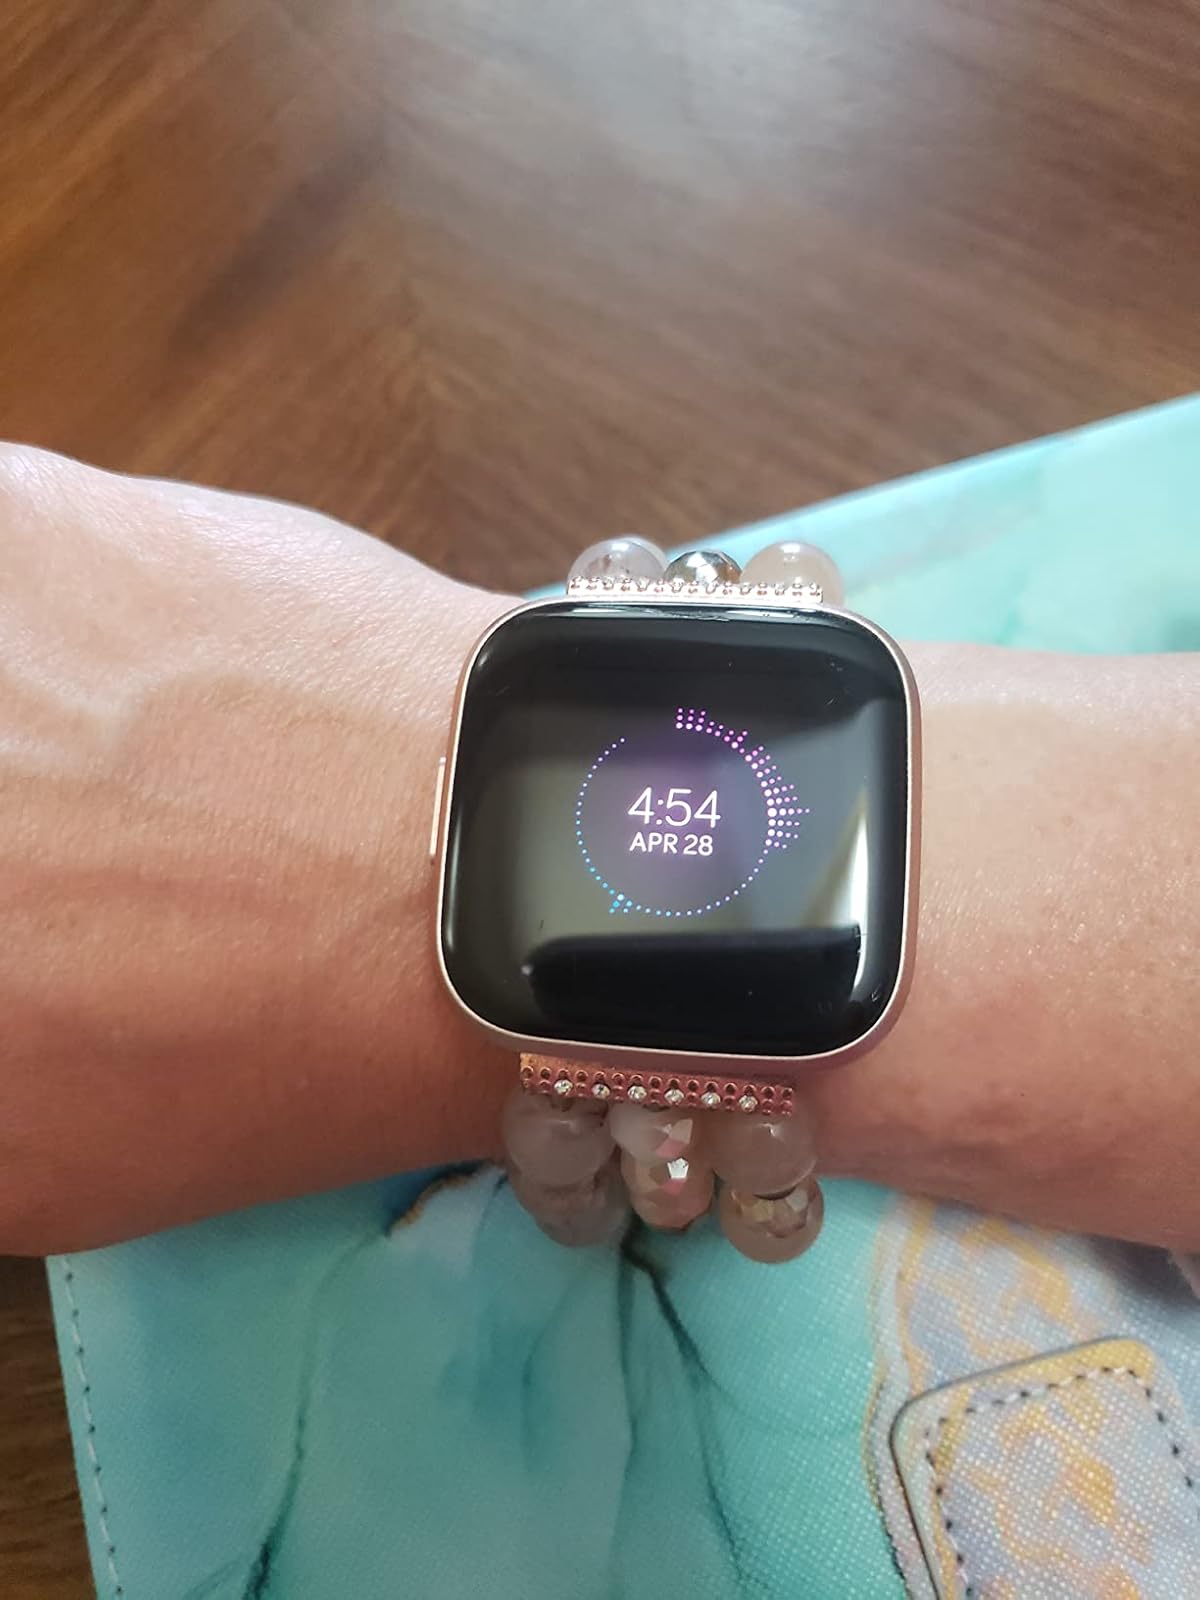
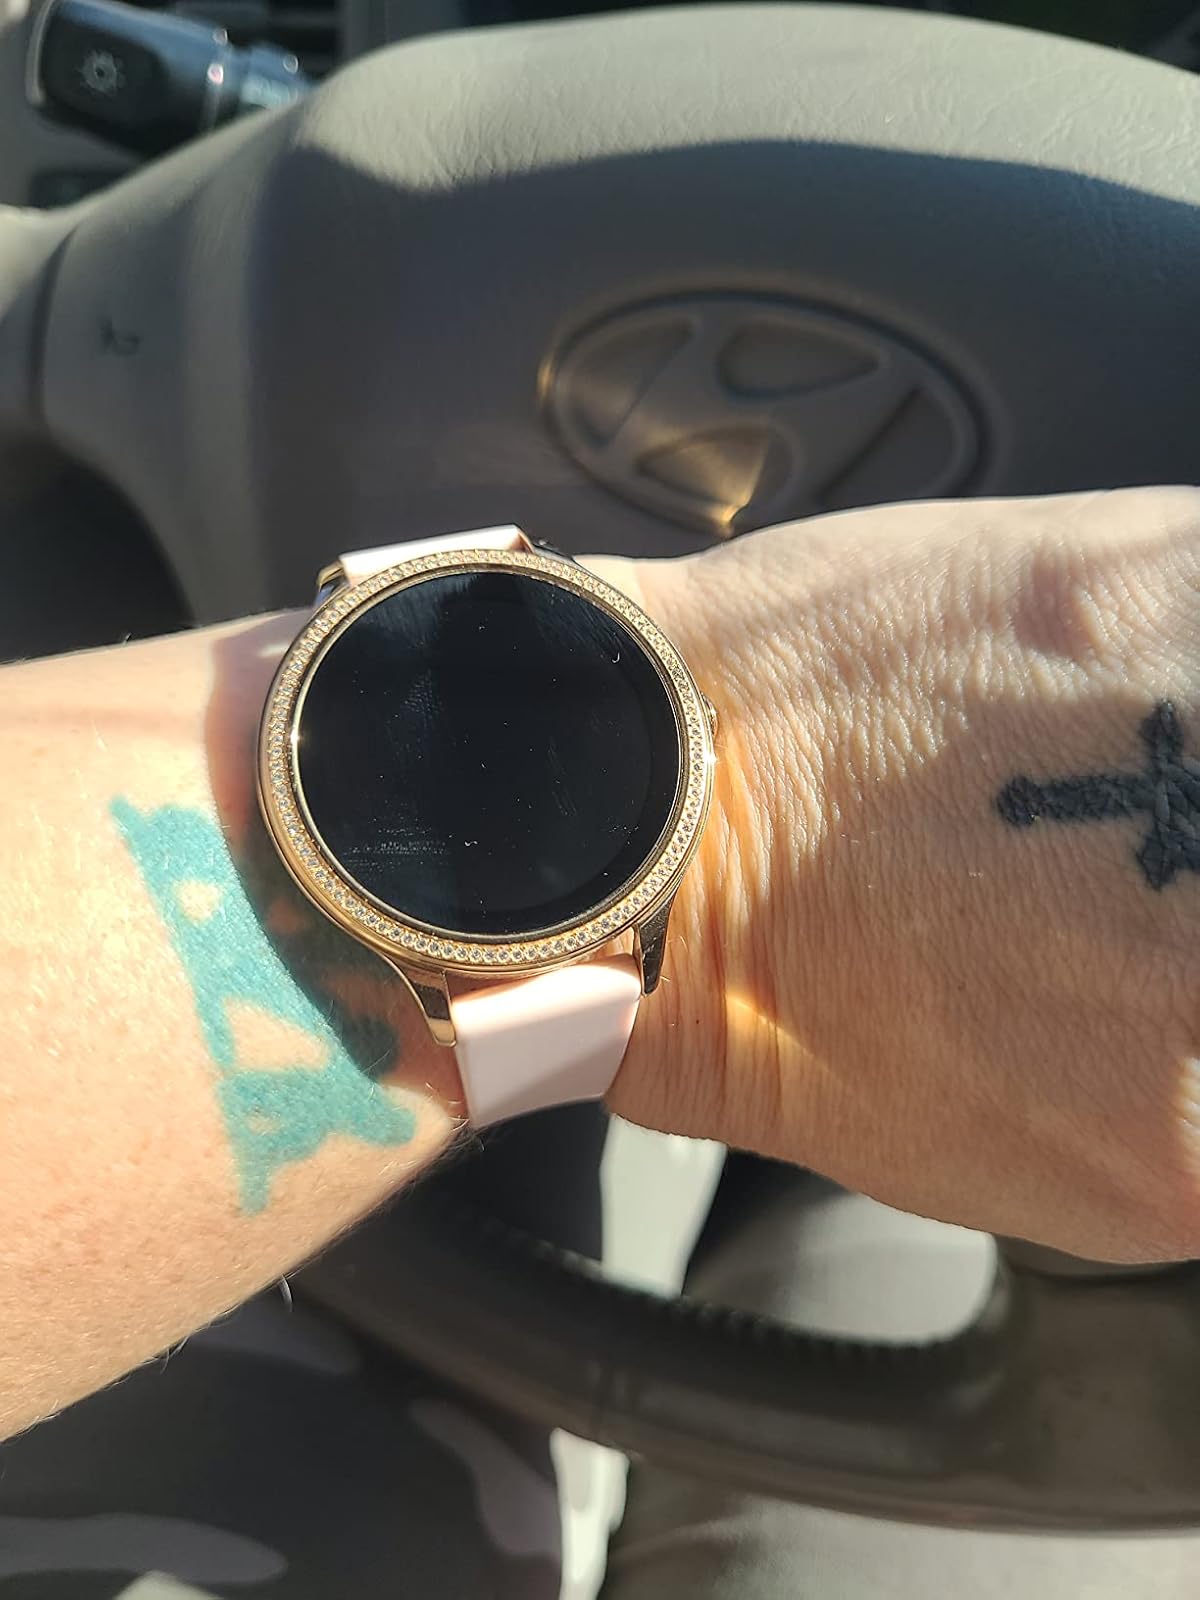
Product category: smartwatch
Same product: no